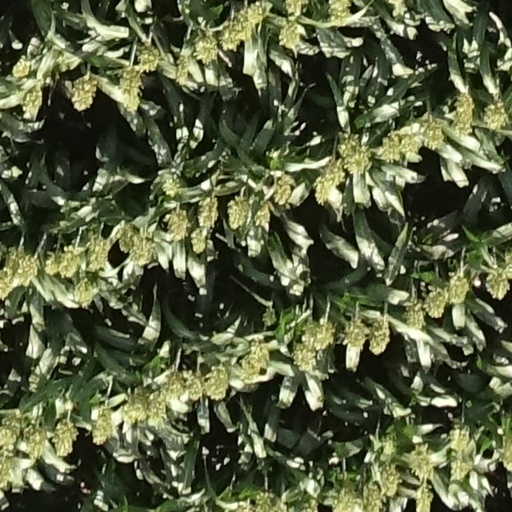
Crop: sorghum